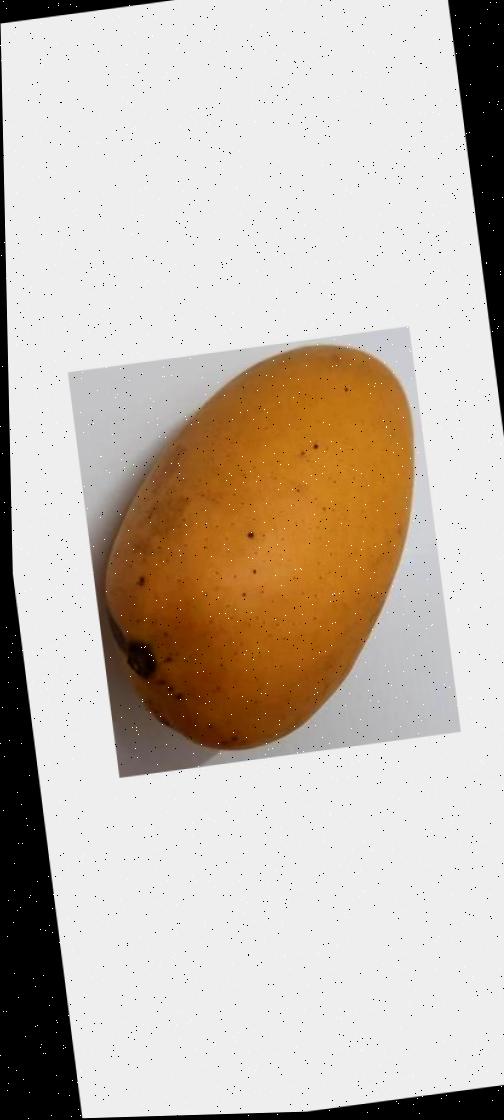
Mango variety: Katimon